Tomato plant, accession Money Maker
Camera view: horizontal (90 deg, fisheye); turntable rotation: 60 degrees
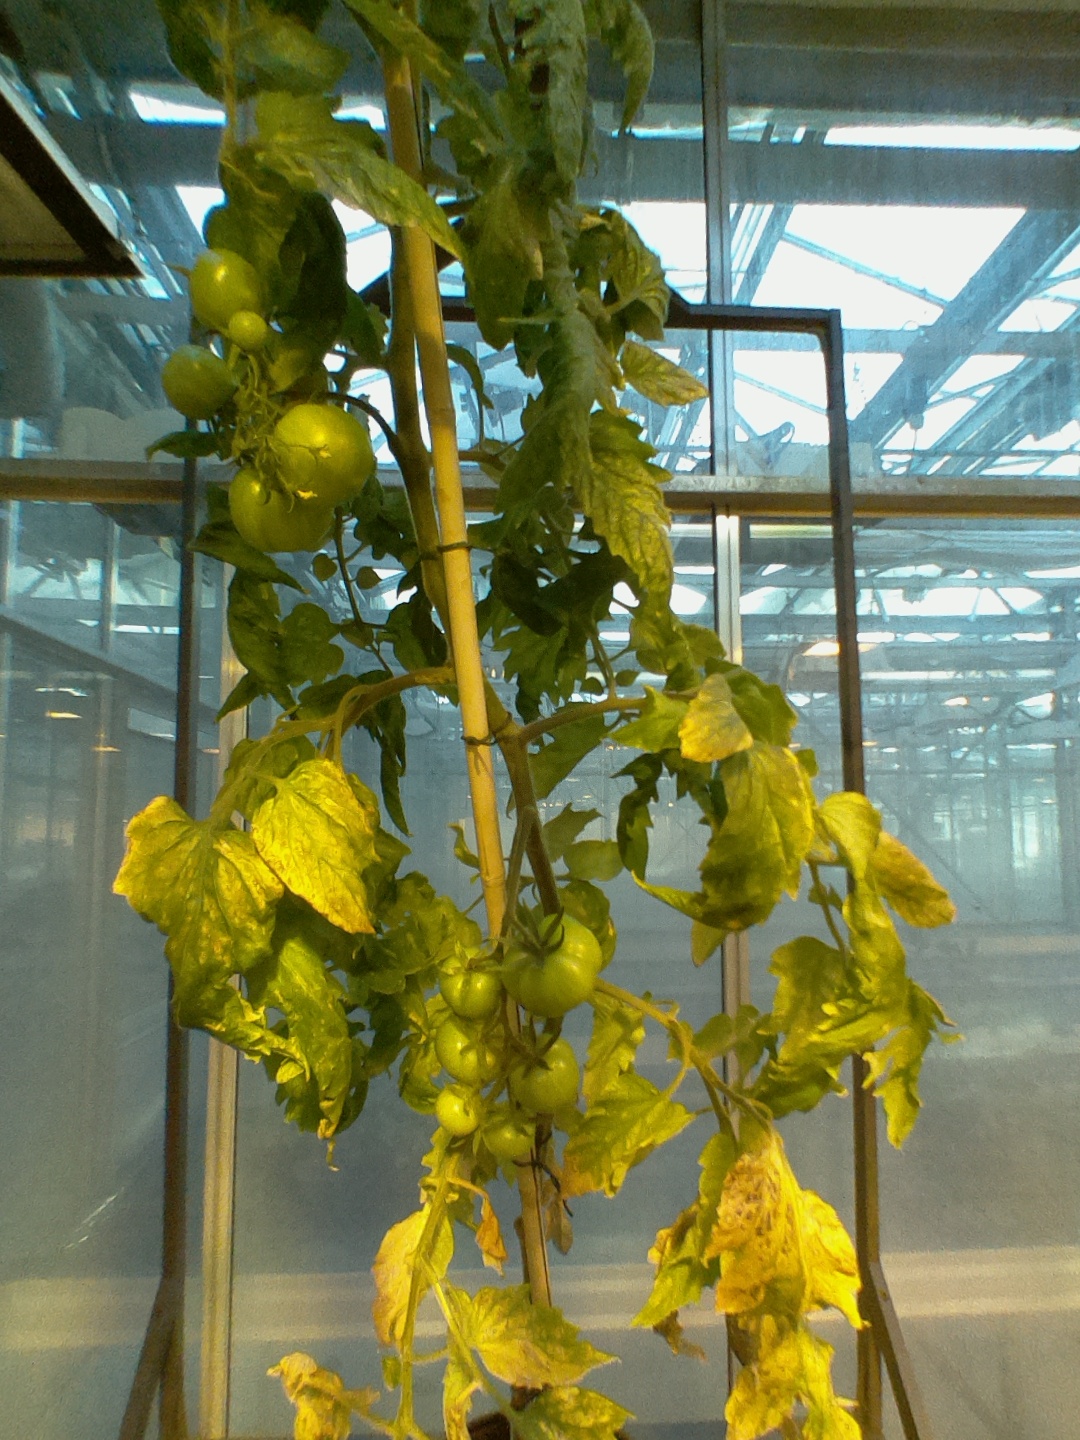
BBCH growth stage 79: 90% -100% of final fruit size